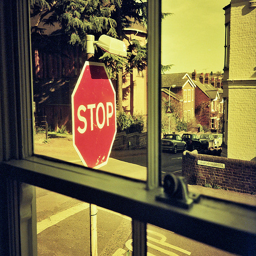
A red stop sign sitting on the side of a street.
A stop sign as seen through the window of a nearby house.
A stop sign outside a window on a street.
a stop signs sits outside of a window
A view from the window shows off a stop sign, some cars and other houses